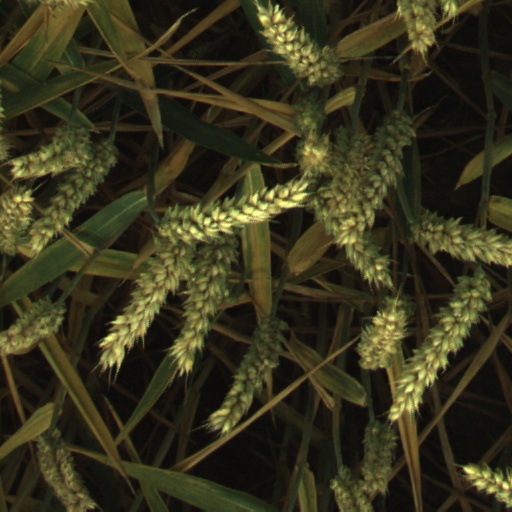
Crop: wheat